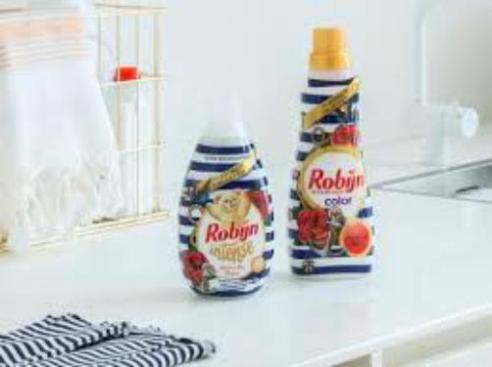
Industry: Necessities